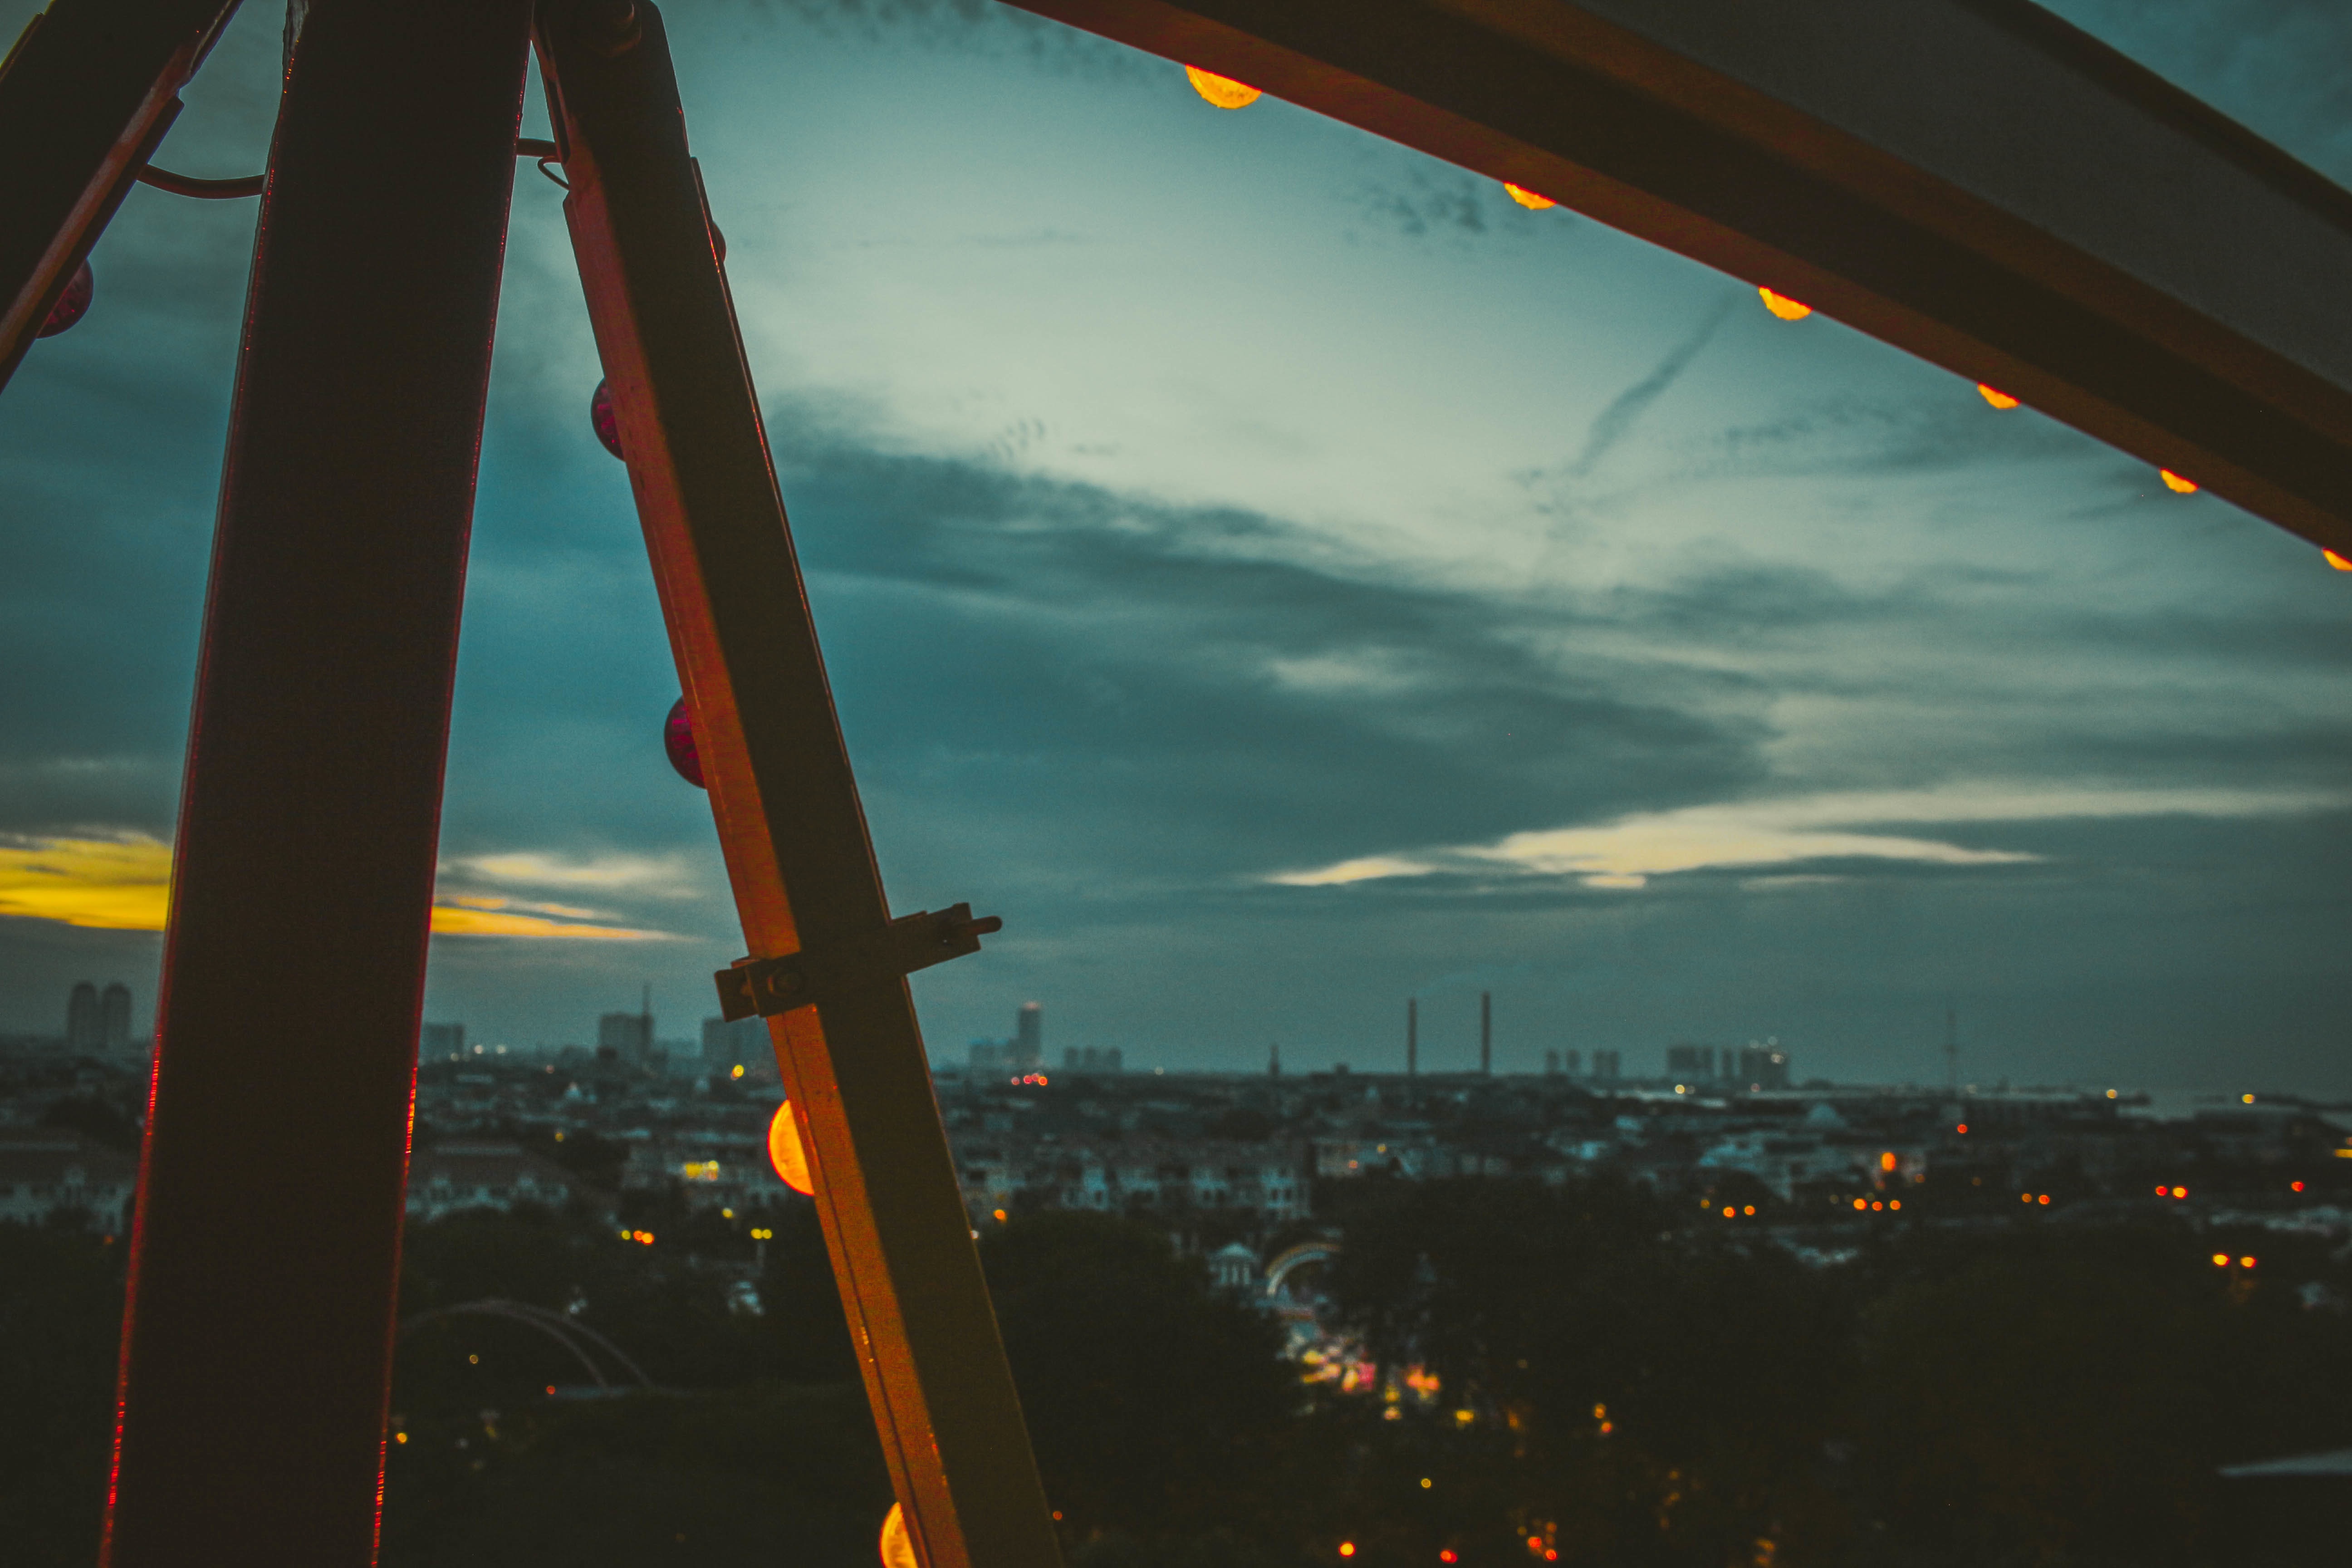
horizon, light, cloud, sky, sunrise, sunset, skyline, sunlight, morning, dawn, atmosphere, dusk, evening, reflection, shape, meteorological phenomenon, atmosphere of earth